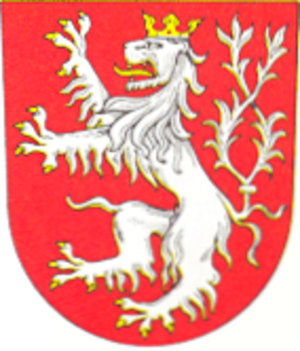
Kynšperk nad Ohří est une ville du district de Sokolov, dans la région de Karlovy Vary, en République tchèque. Sa population s'élevait à 4 789 habitants en 2019.